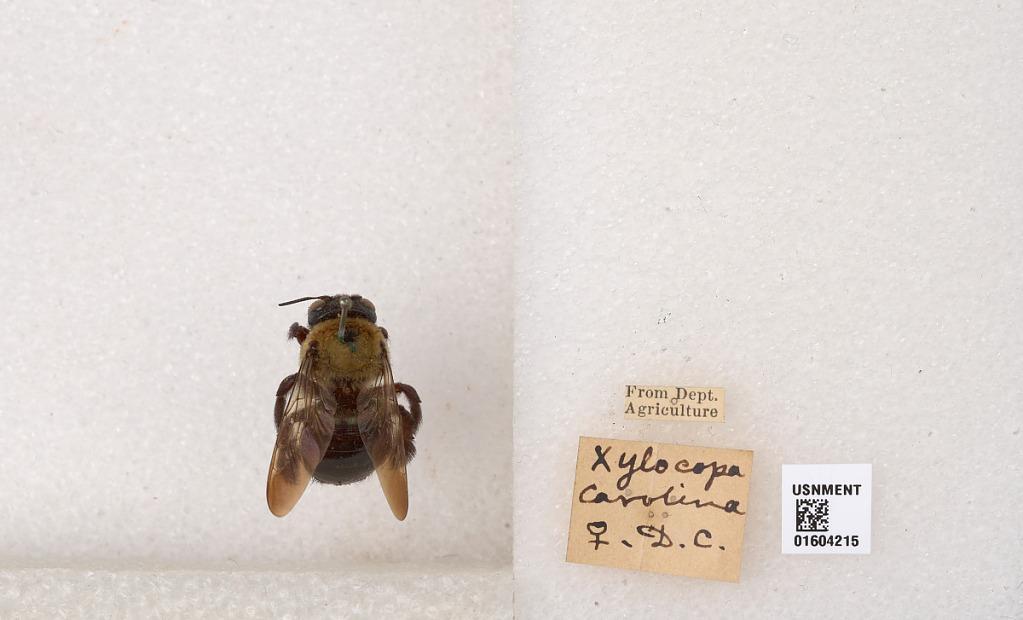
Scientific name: Xylocopa (Xylocopoides) virginica virginica (Linnaeus)